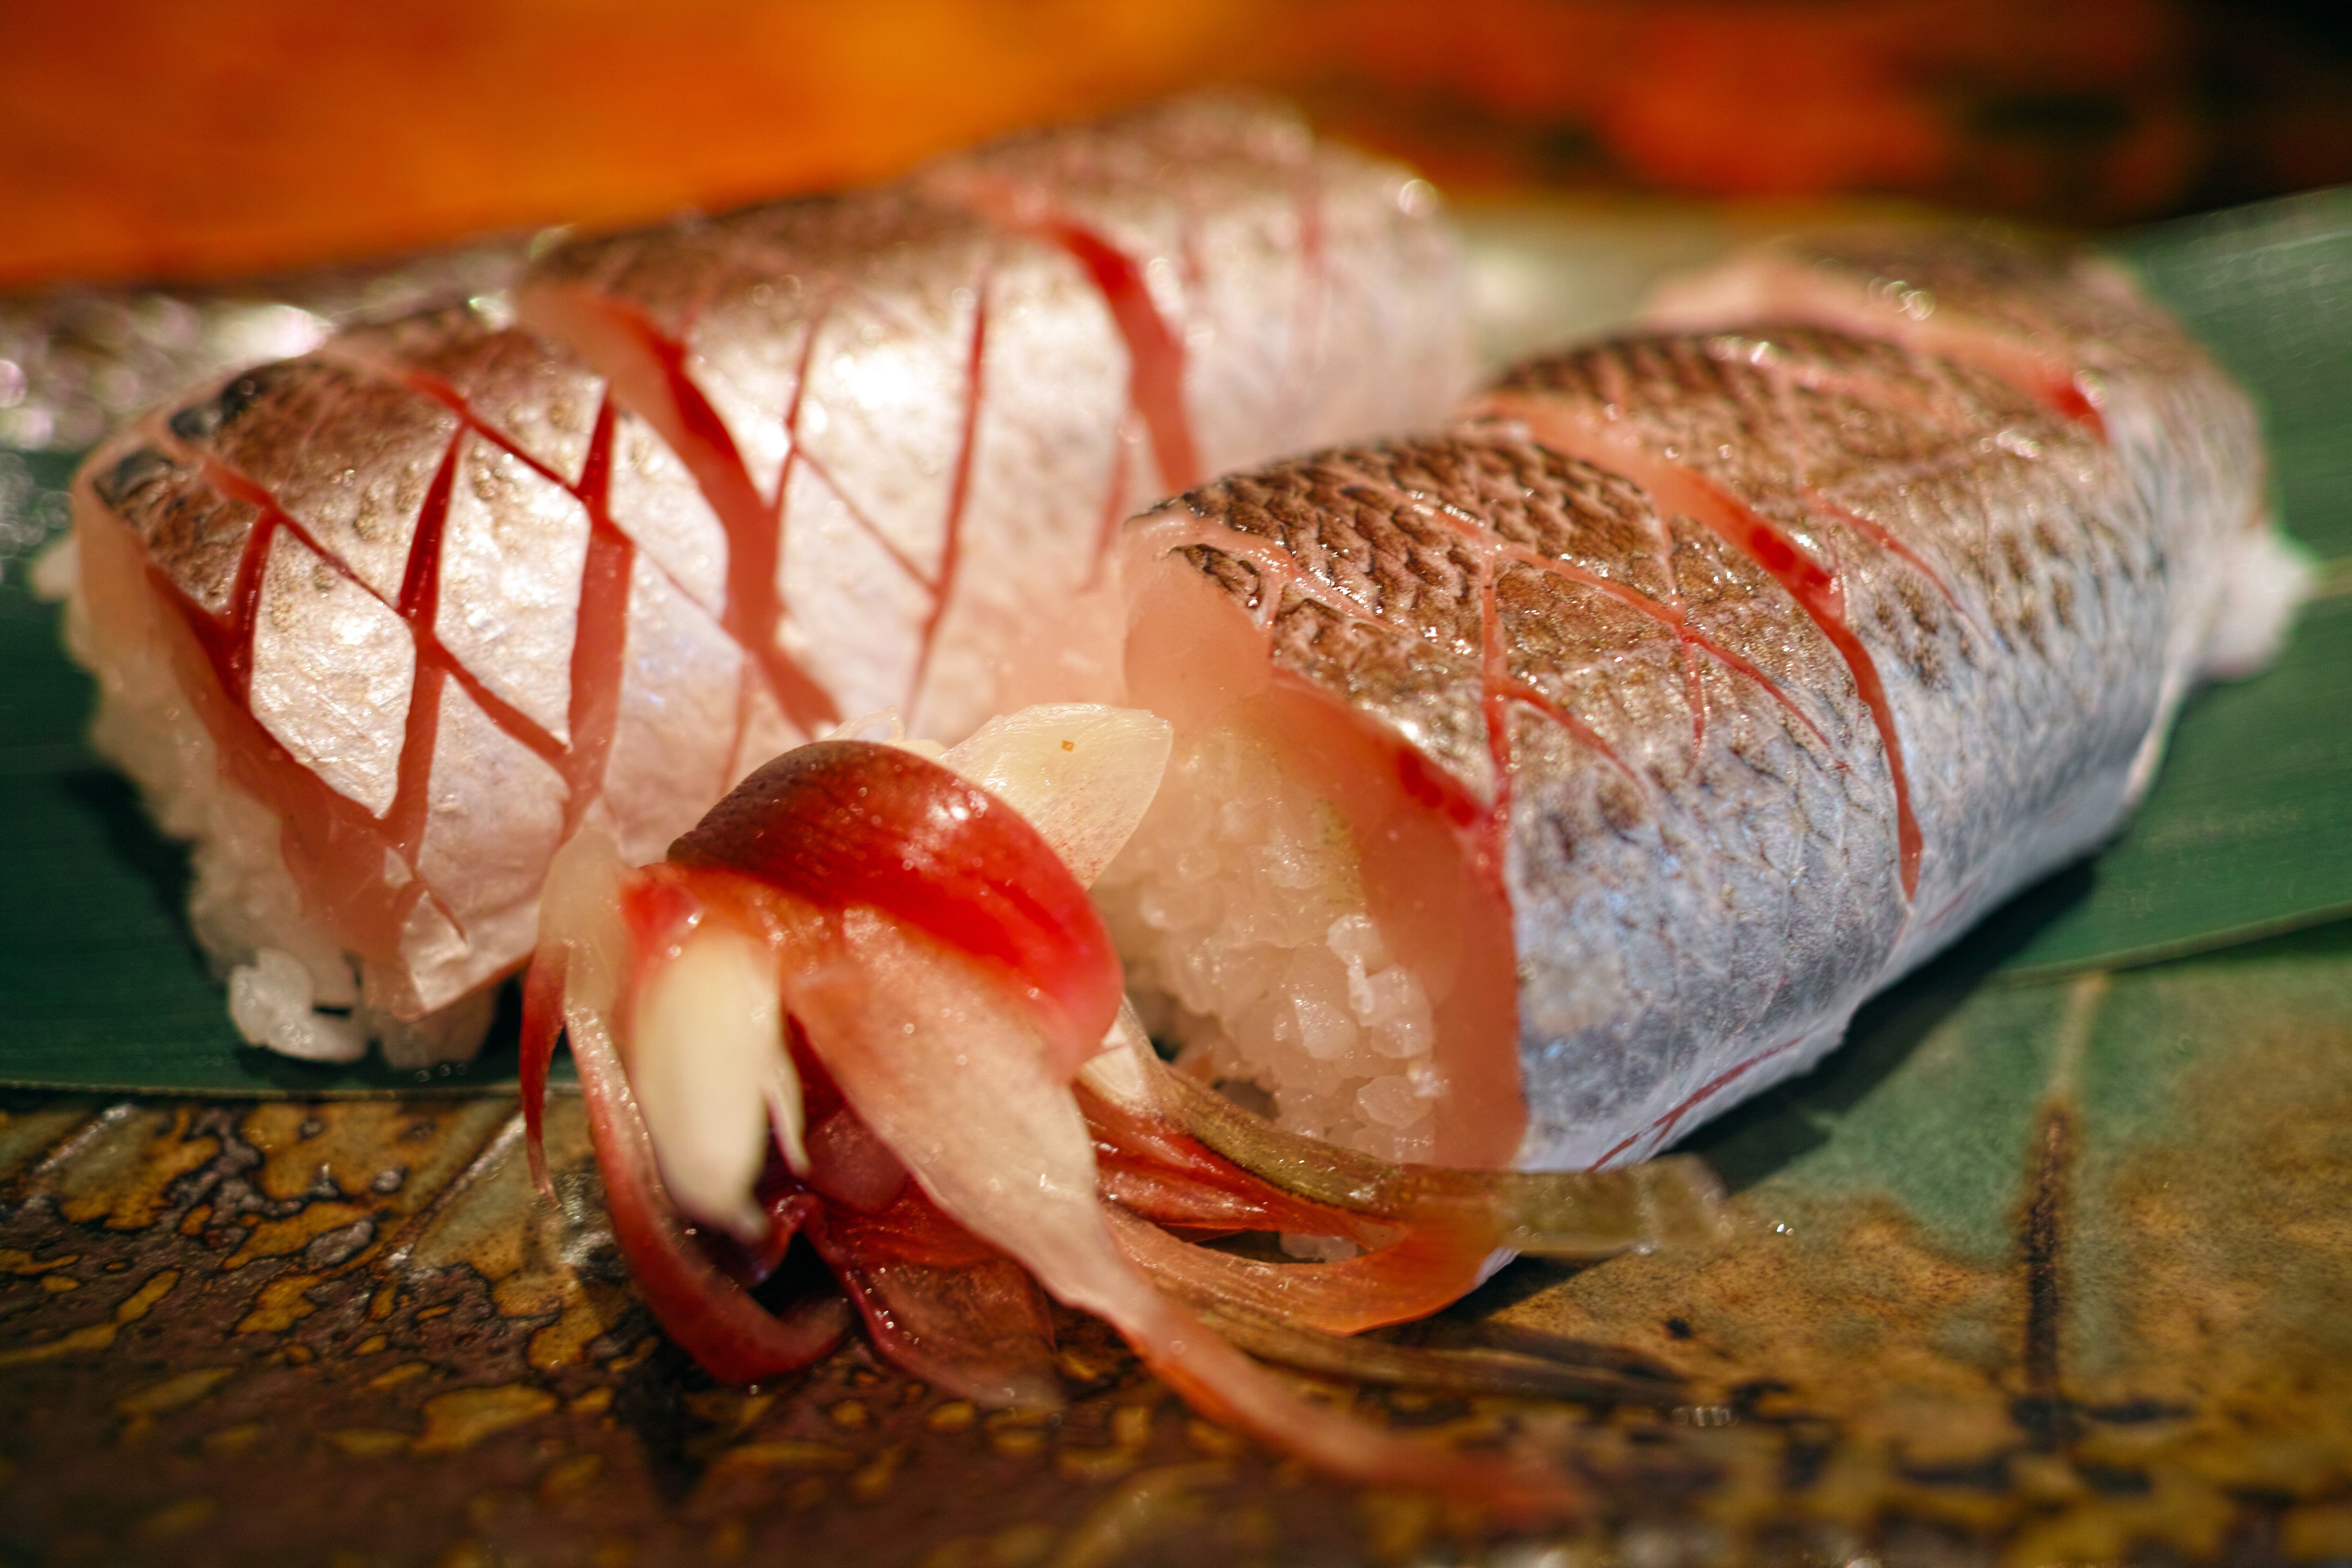
restaurant, food, seafood, fish, cuisine, invertebrate, sushi, diet, tavern, japanese food, japan food, fish dishes, camas, animal source foods